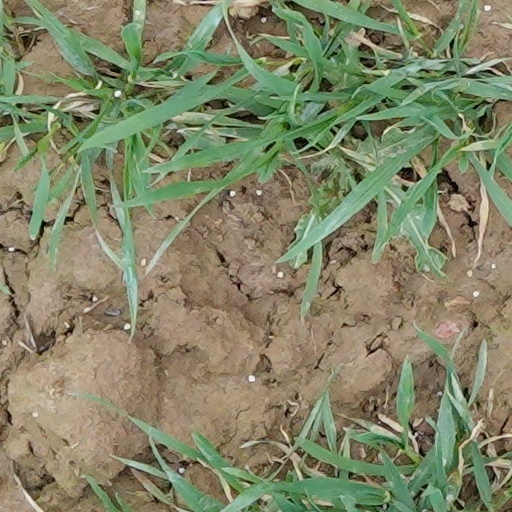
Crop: wheat